Talarurus

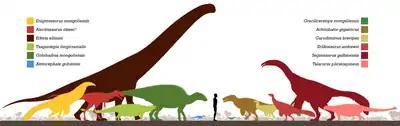
"Talarurus" compared to the Dinosauria from the Bayan Shireh Formation ("Talarurus" in light red, sixth from right).

Found in Late Cretaceous localities such as Baynshire and Bayshin Tsav, taxa that were contemporaneous with "Talarurus" in the Upper Bayan Shireh included a diverse dinosaur fauna, such as the tyrannosauroid "Khankhuuluu", the large dromaeosaurid "Achillobator", the therizinosaurids "Erlikosaurus" and "Segnosaurus", the ornithomimosaur "Garudimimus", the small and likely immature ceratopsid "Graciliceratops", the small hadrosauroid "Gobihadros", and its ecological counterpart, "Tsagantegia". Based on the caliche, fluvial and lacustrine sedimentation, the Bayan Shireh Formation was a large semiarid terrain with meanders and lakes, along with the strong presence of angiosperm and gymnosperm plants all over the zone. According to some biostratigraphic occurrences within Asiatic formations, there was a likely correlation between the Iren Dabasu Formation and the Bayan Shireh Formation.